The Bronze Buckaroo

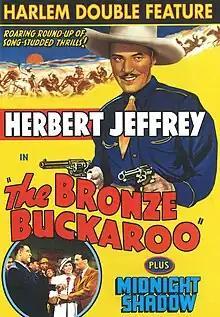
Theatrical release poster

The Bronze Buckaroo is a 1939 American Western race film directed by Richard C. Kahn. "The Bronze Buckaroo" stars Black cowboy singer Herb Jeffries, here billed as Herbert Jeffrey.